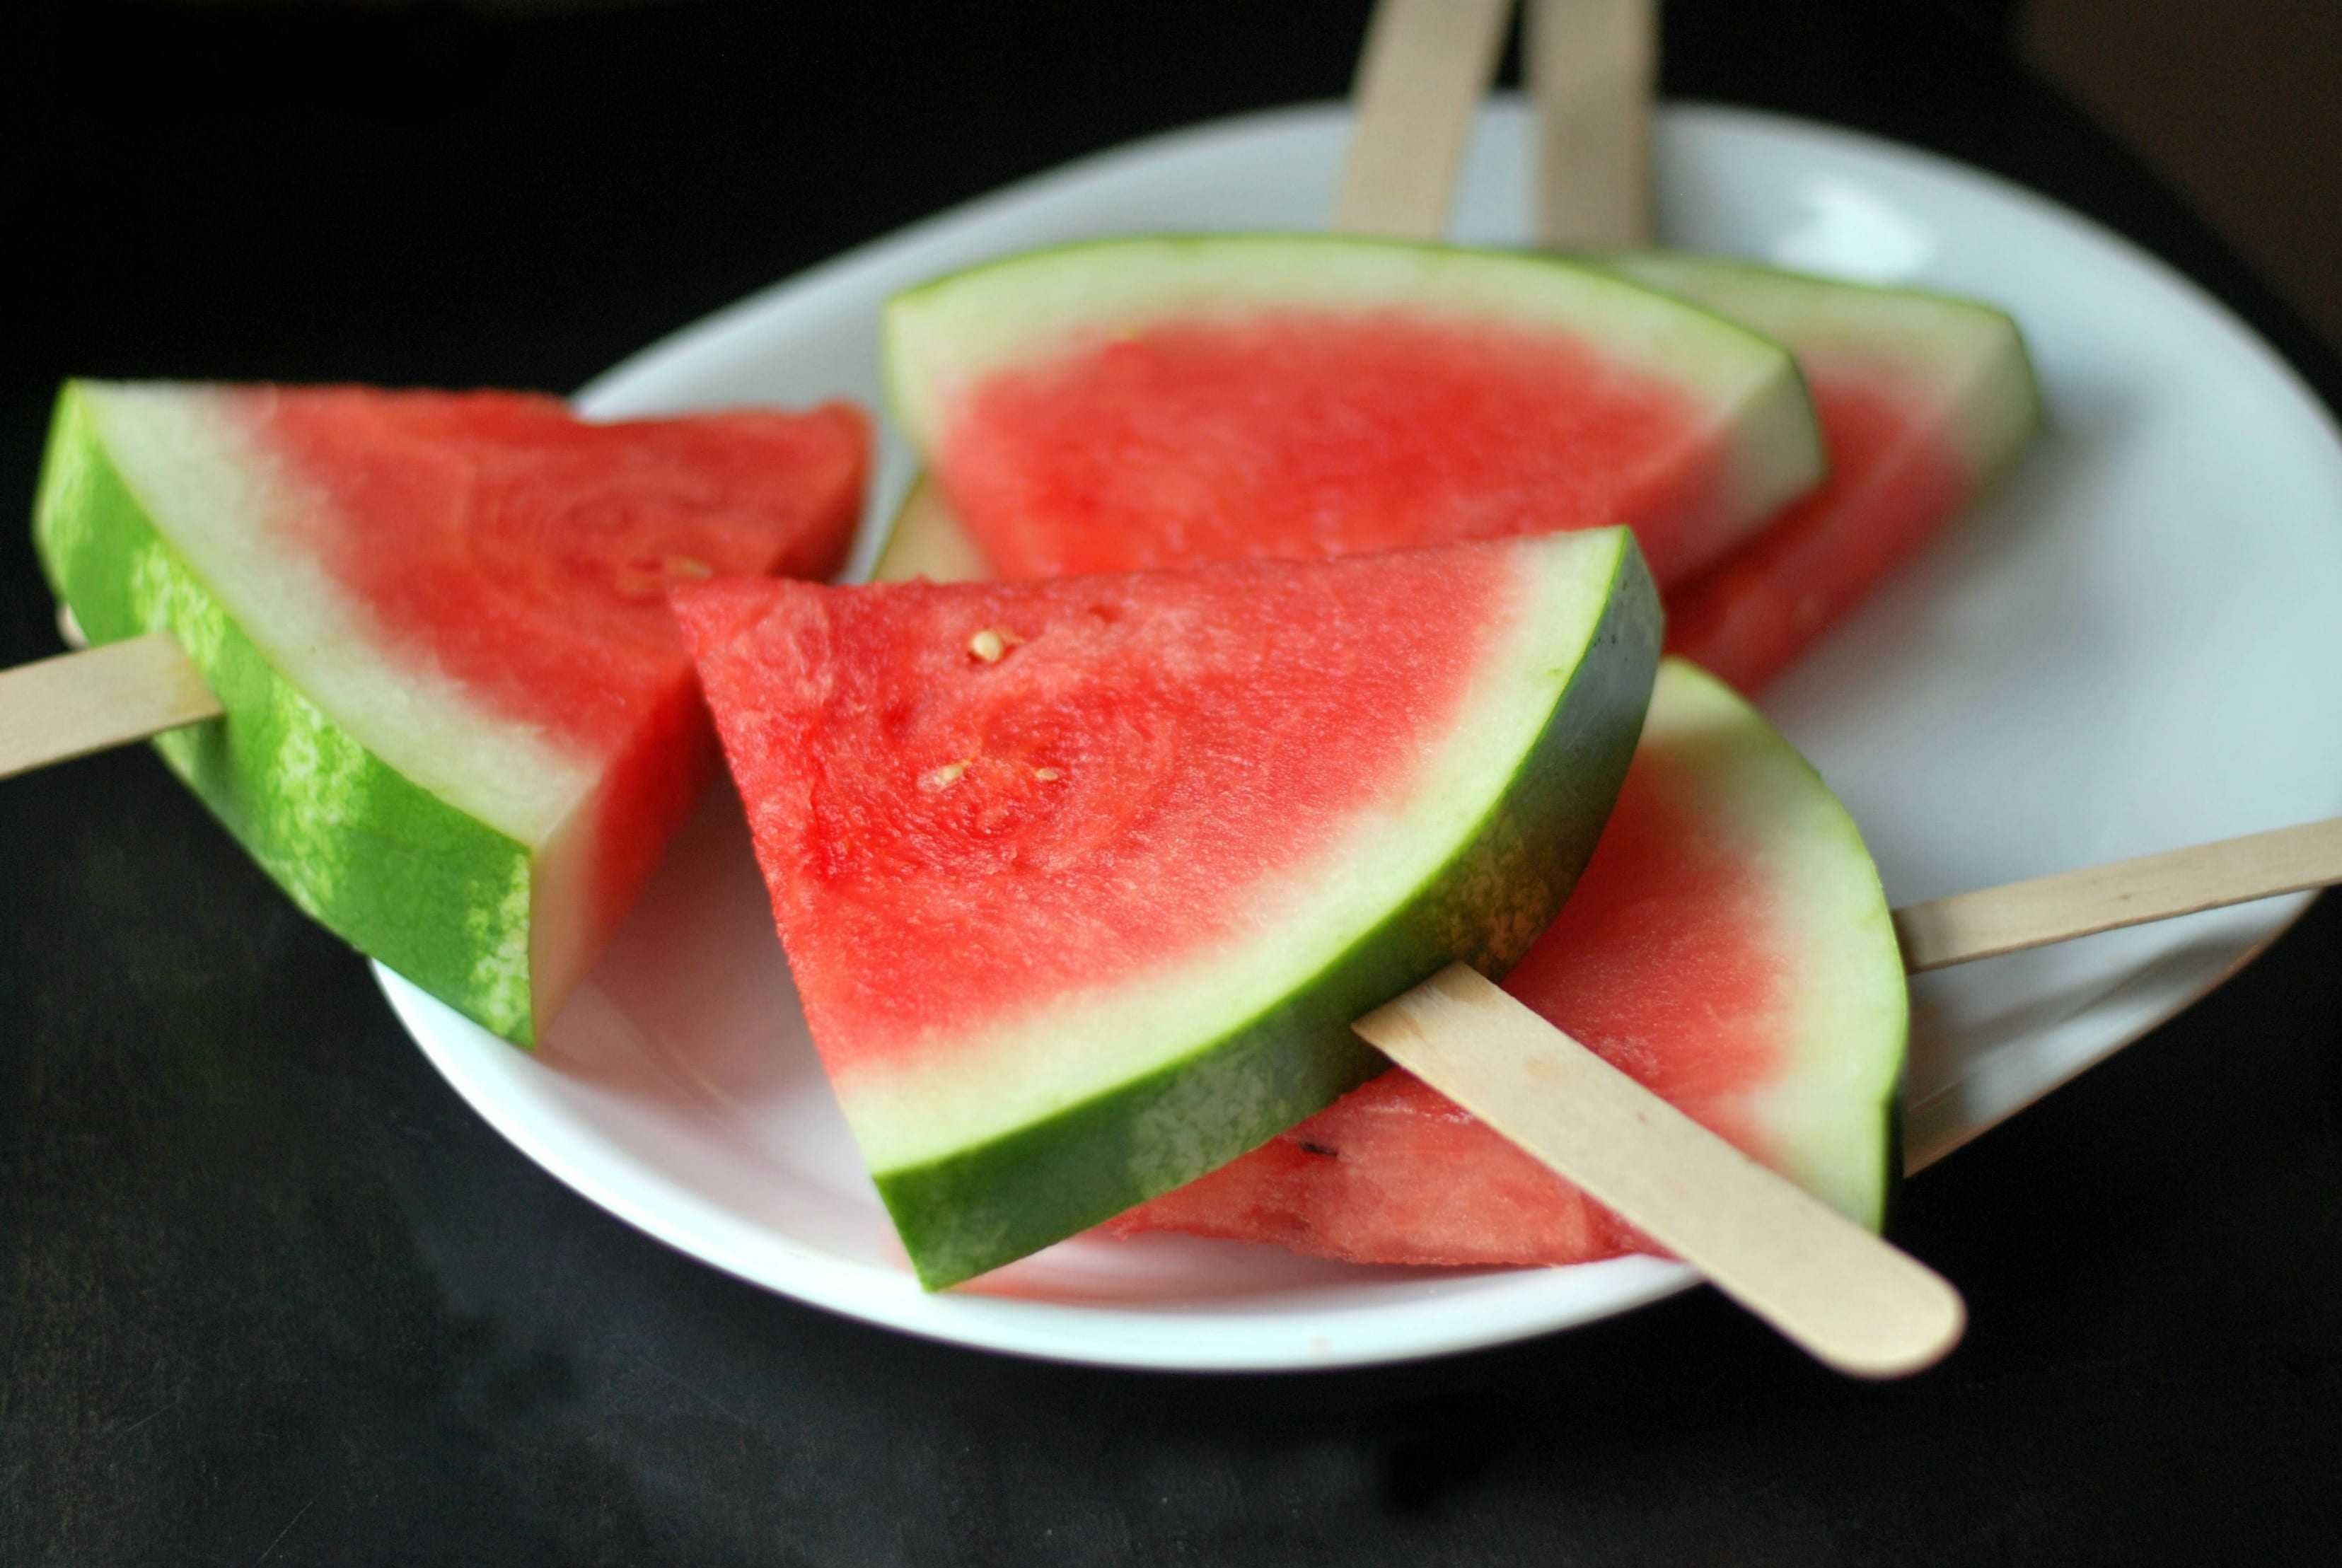
Label: Watermelon